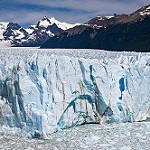
Scene: Outdoor